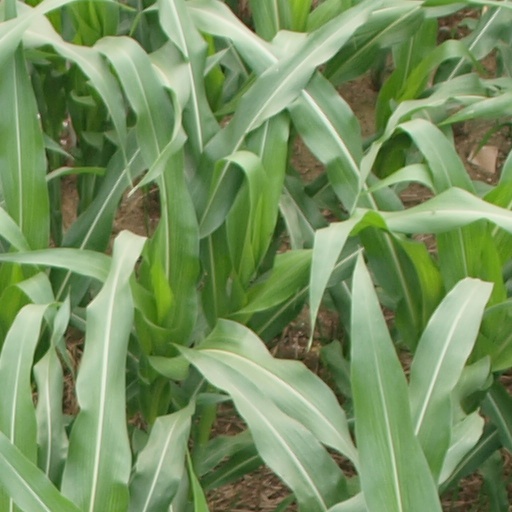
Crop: maize; corn